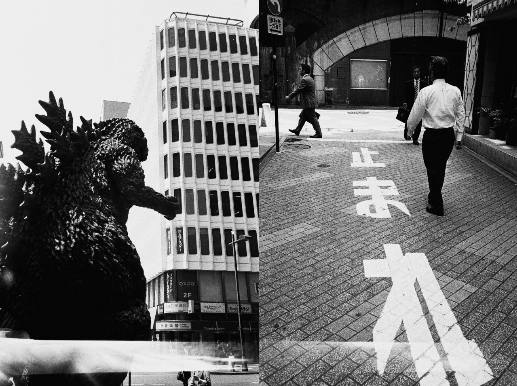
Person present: Yes